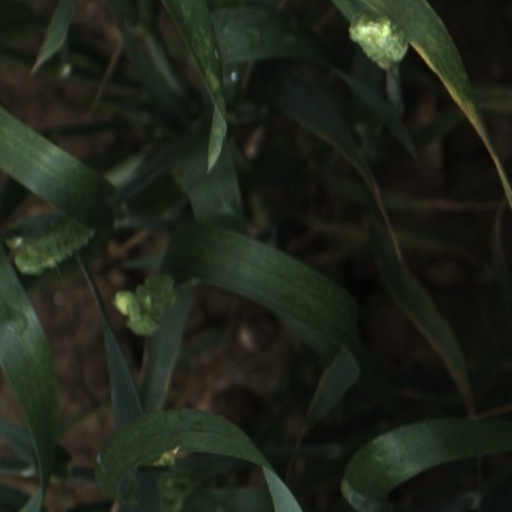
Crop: wheat